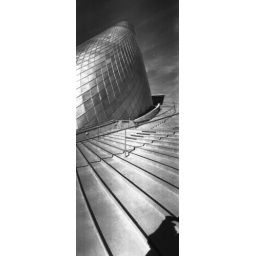
First roll of black and white using my new Horizon camera in Tacoma, WA